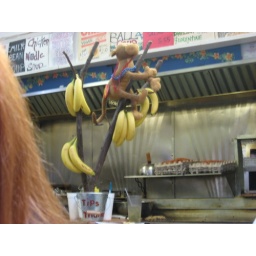
Monkey in a banana tree